Mazkeret Moshe

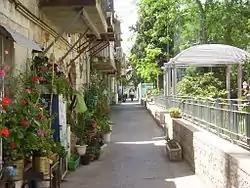
A street in Mazkeret Moshe

Mazkeret Moshe is a former courtyard neighborhood in Jerusalem. Today it is part of the Nachlaot neighborhood.